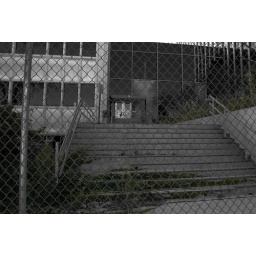
an old GM administrative building being taken back by nature. kind of reminded me of Jurassic Park walking around here.